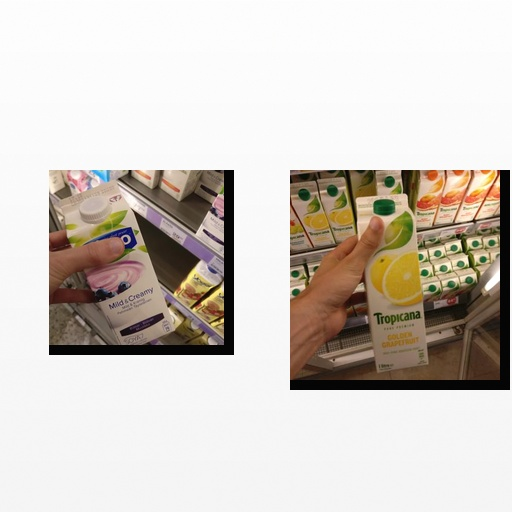
Food items: soyghurt, golden_grapefruit_juice